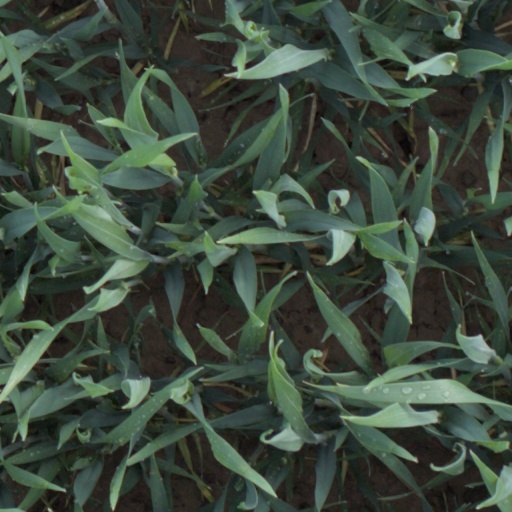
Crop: wheat